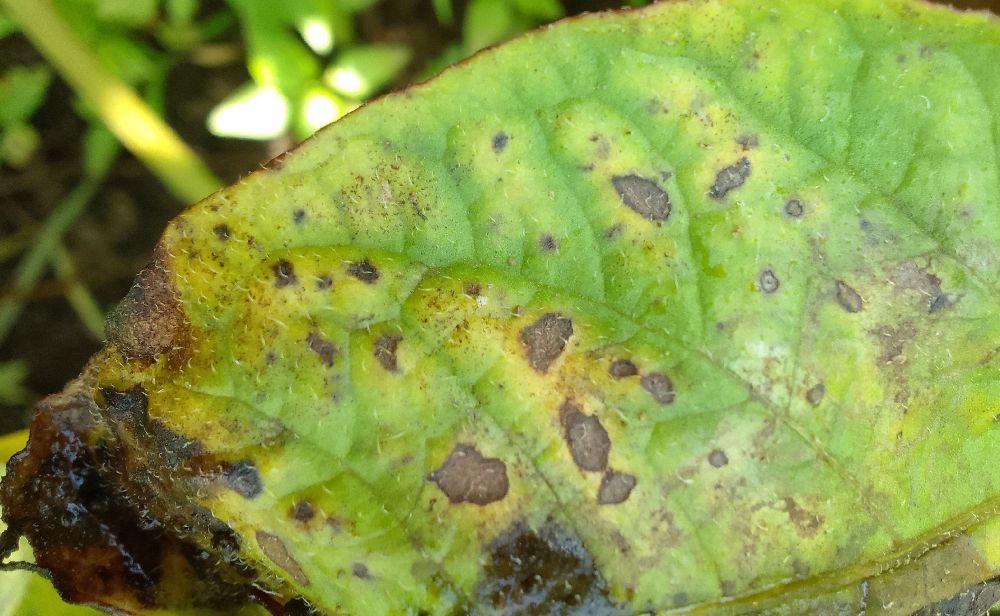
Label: Early blight